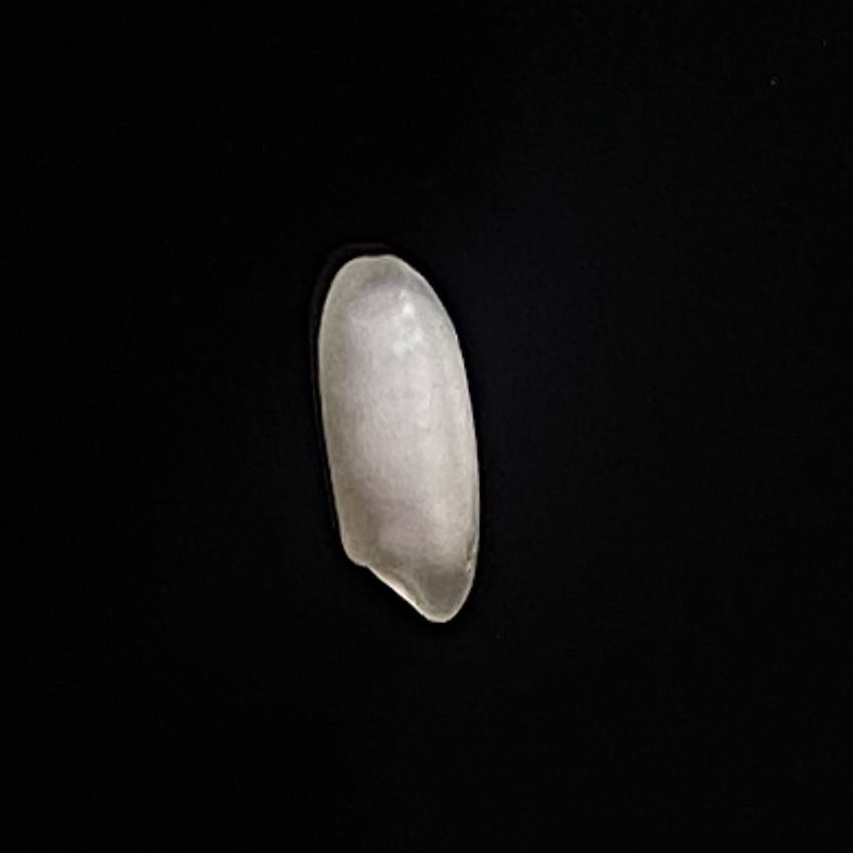
Rice variety: Bashful